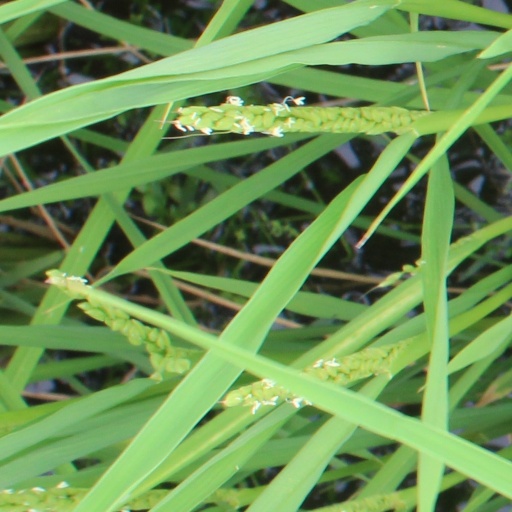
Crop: rice